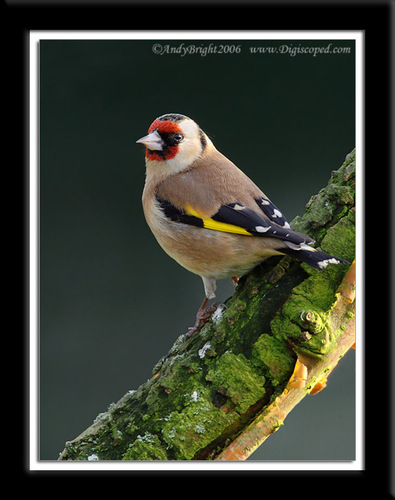
this small, stumpy, multi-colored bird has red eyebrows, a white beak, nape, and breast, and yellow, black, and white on its wings.
the bird has a small bill that is peach and a black eyering.
this colorful bird is predominantly grey but has black and white wings with yellow tips and a white head that has a patch of red around it.
this small plump bird is varying shades of tan and taupe, with a black and red face, and black, white, and yellow accents on its wings.
a small tan bird with a red face, black cheek patches, and black and white wings with yellow primaries.
this small colorful bird contains a red face, yellow along its coverts as well as black with white speckles, and tan along the rest of its body.
this bird has wings that are brown and black and has a red facethe bird has a round body that is tan in color with side bars that are black and white with yellow accents.
this bird has has a light brown body and yellow and black wings, along with a red ring around the beak.
this bird is brown with black and has a very short beak.
Species: European Goldfinch